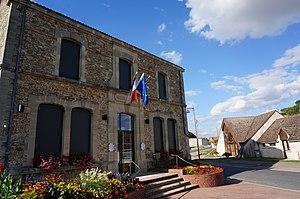
la mairie et l'école de Saint-Étienne-au-Temple.